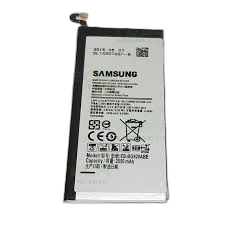
Waste category: battery